Frédéric-Auguste Cazals

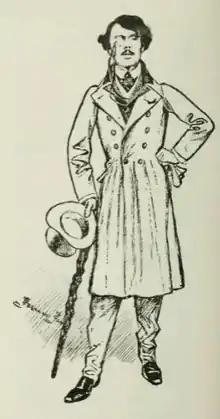
Cazals, sketch by Fernand Fau, 1902

Frédéric-Auguste Cazals (1865–1941) was a French writer and illustrator, also notable as one of the closest friends of Paul Verlaine from 1886 to Verlaine's death.